Gizz Butt

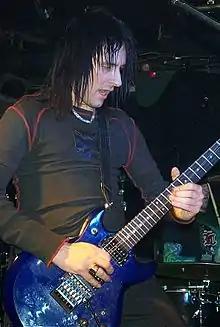
Gizz Butt playing with The More I See

Graham Anthony "Gizz" Butt (born 3 August 1966) is a British musician, lead vocalist and lead guitarist for Janus Stark best known for being the live guitarist for The Prodigy in the late 1990s. His own band Janus Stark, from the same era, enjoyed a minor hit with the song "Every Little Thing Counts" from the album "The Great Adventure Cigar".